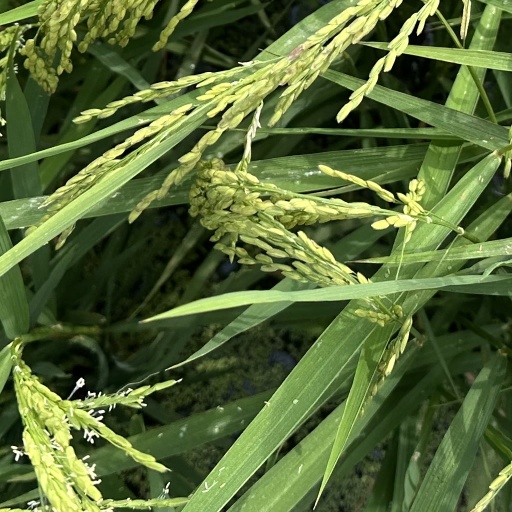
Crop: rice